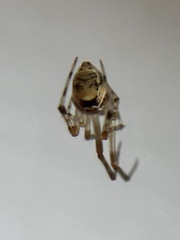
Species: Parasteatoda_tepidariorum